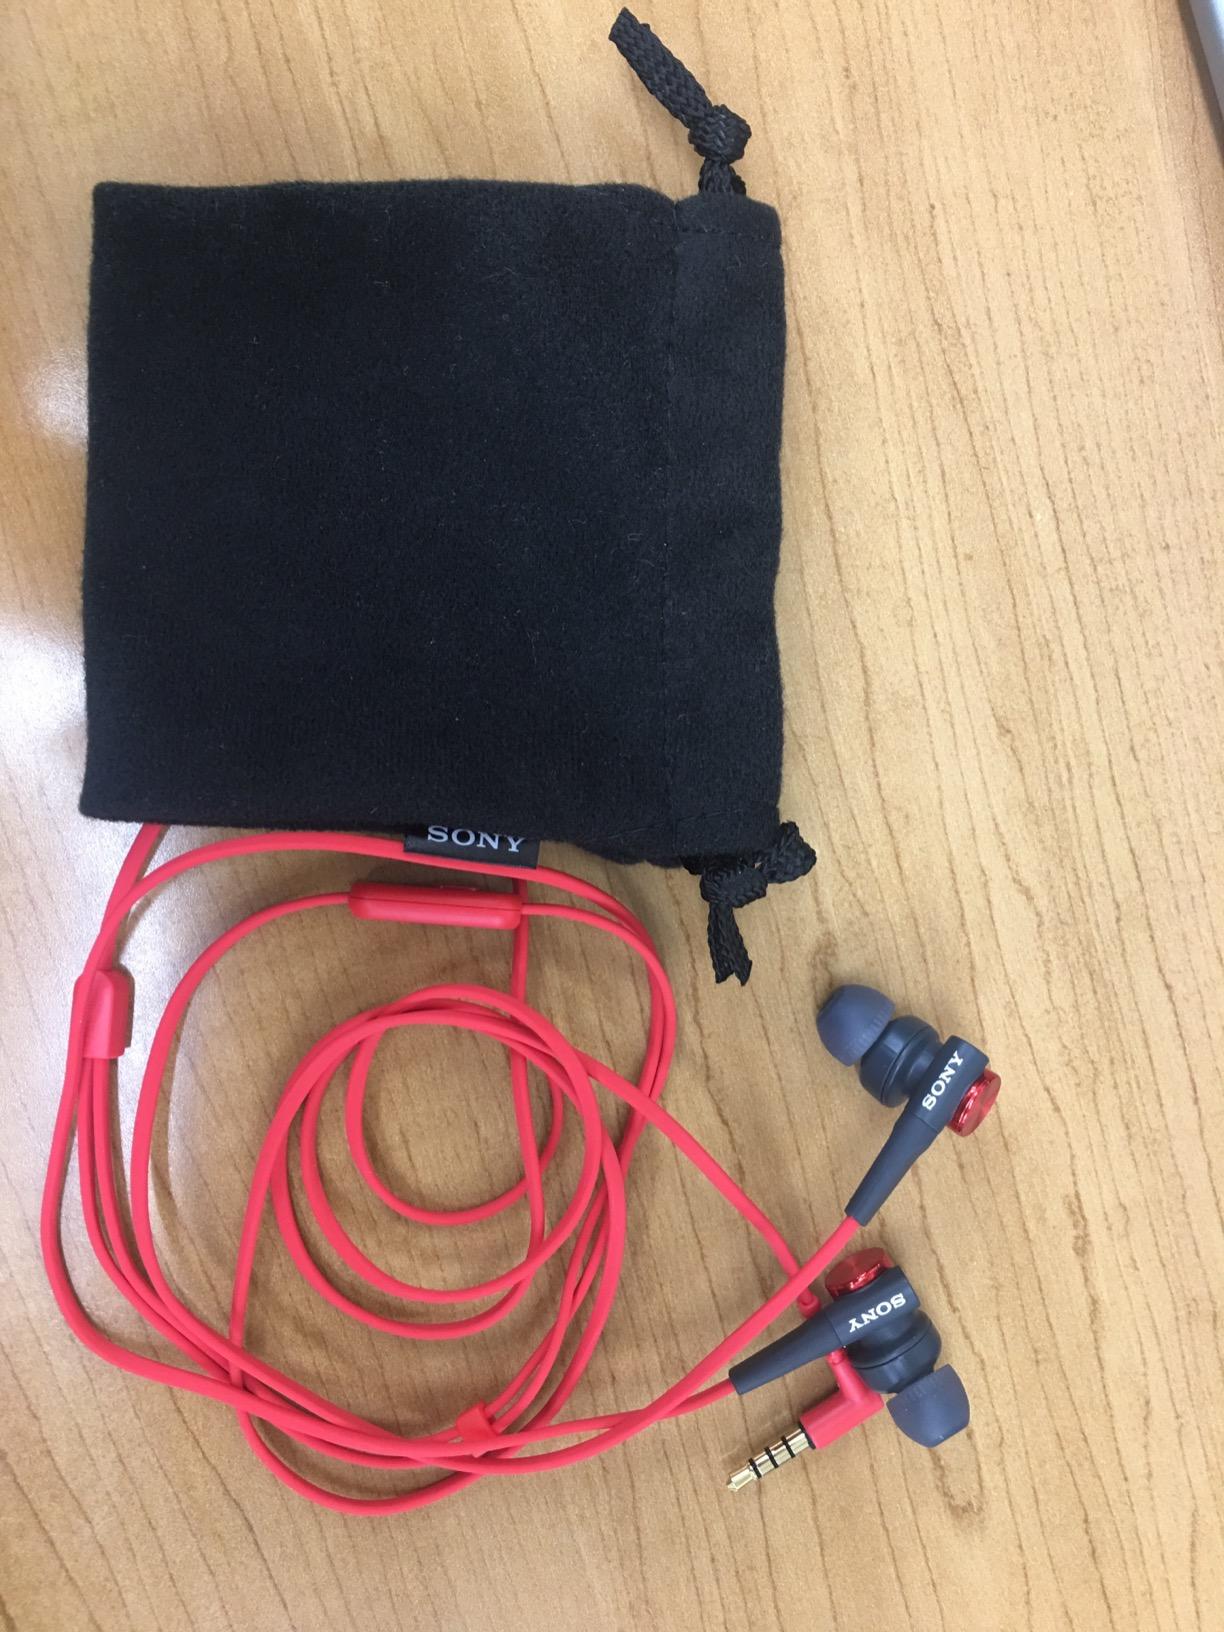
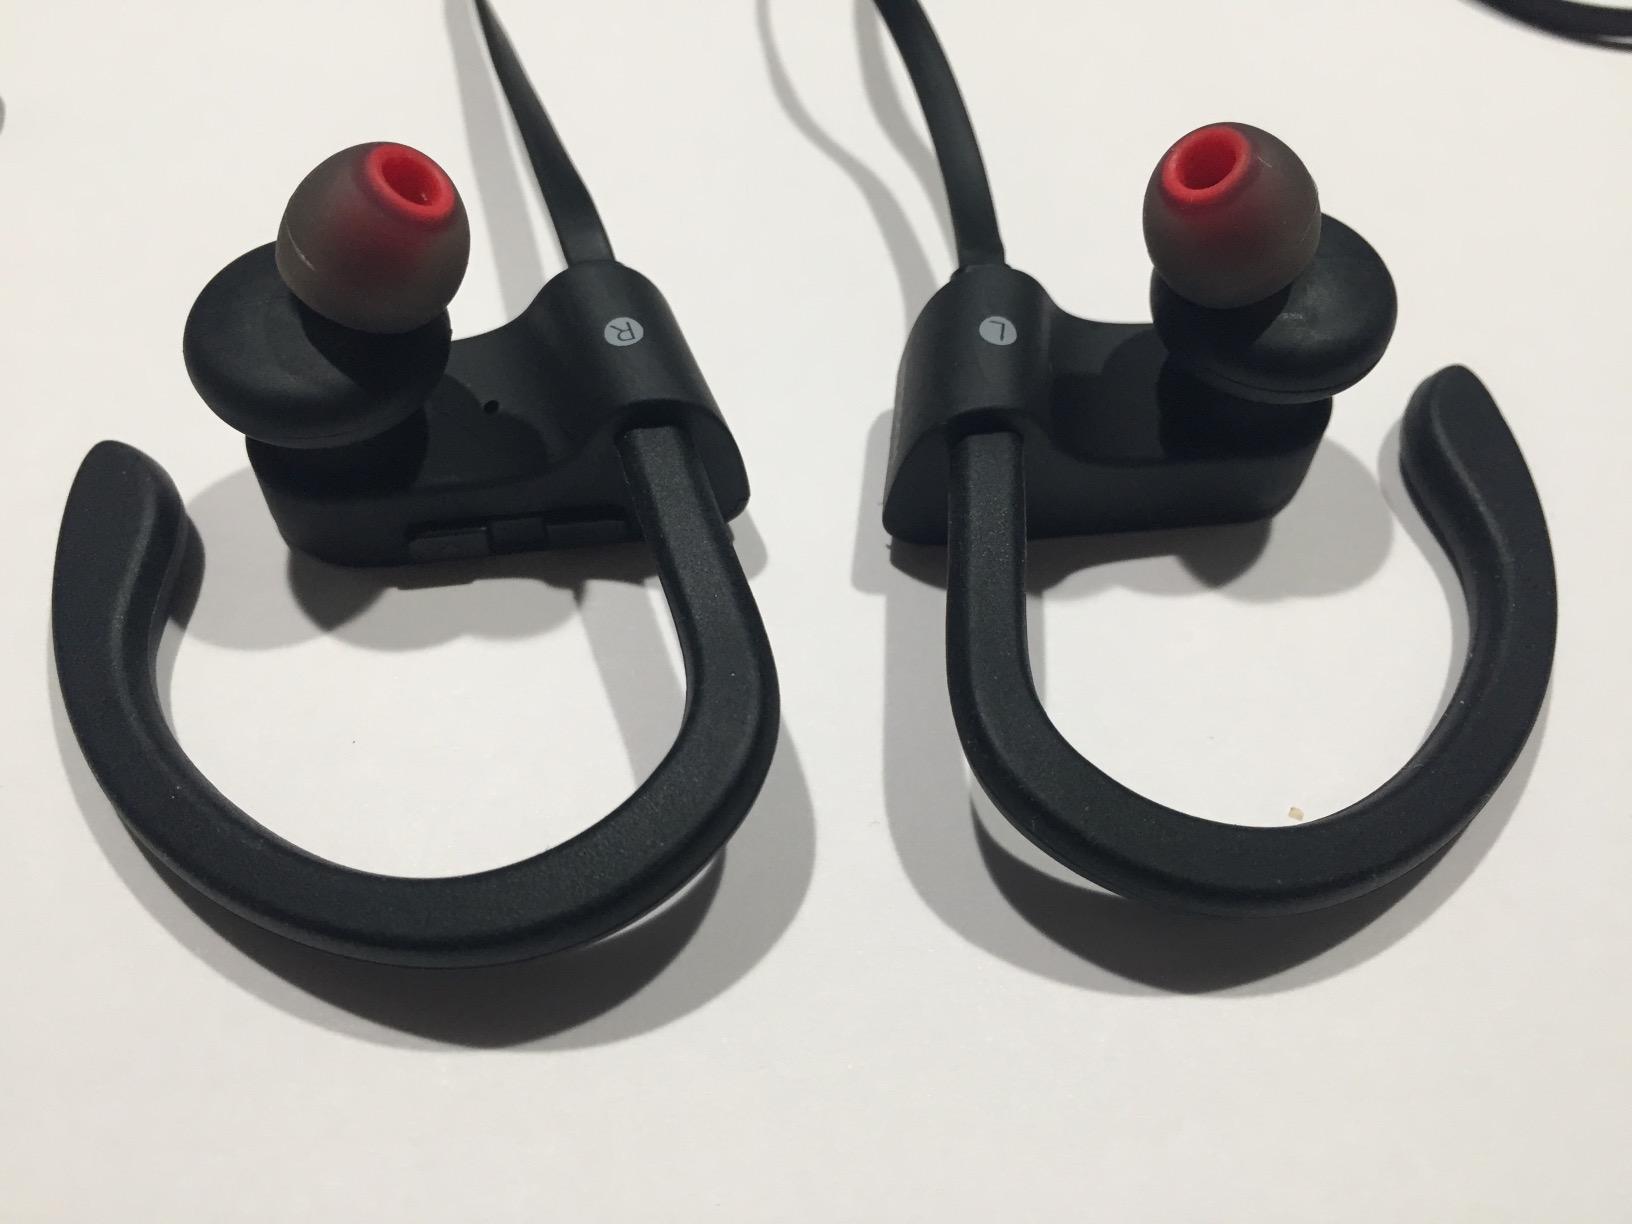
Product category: headphones
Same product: no